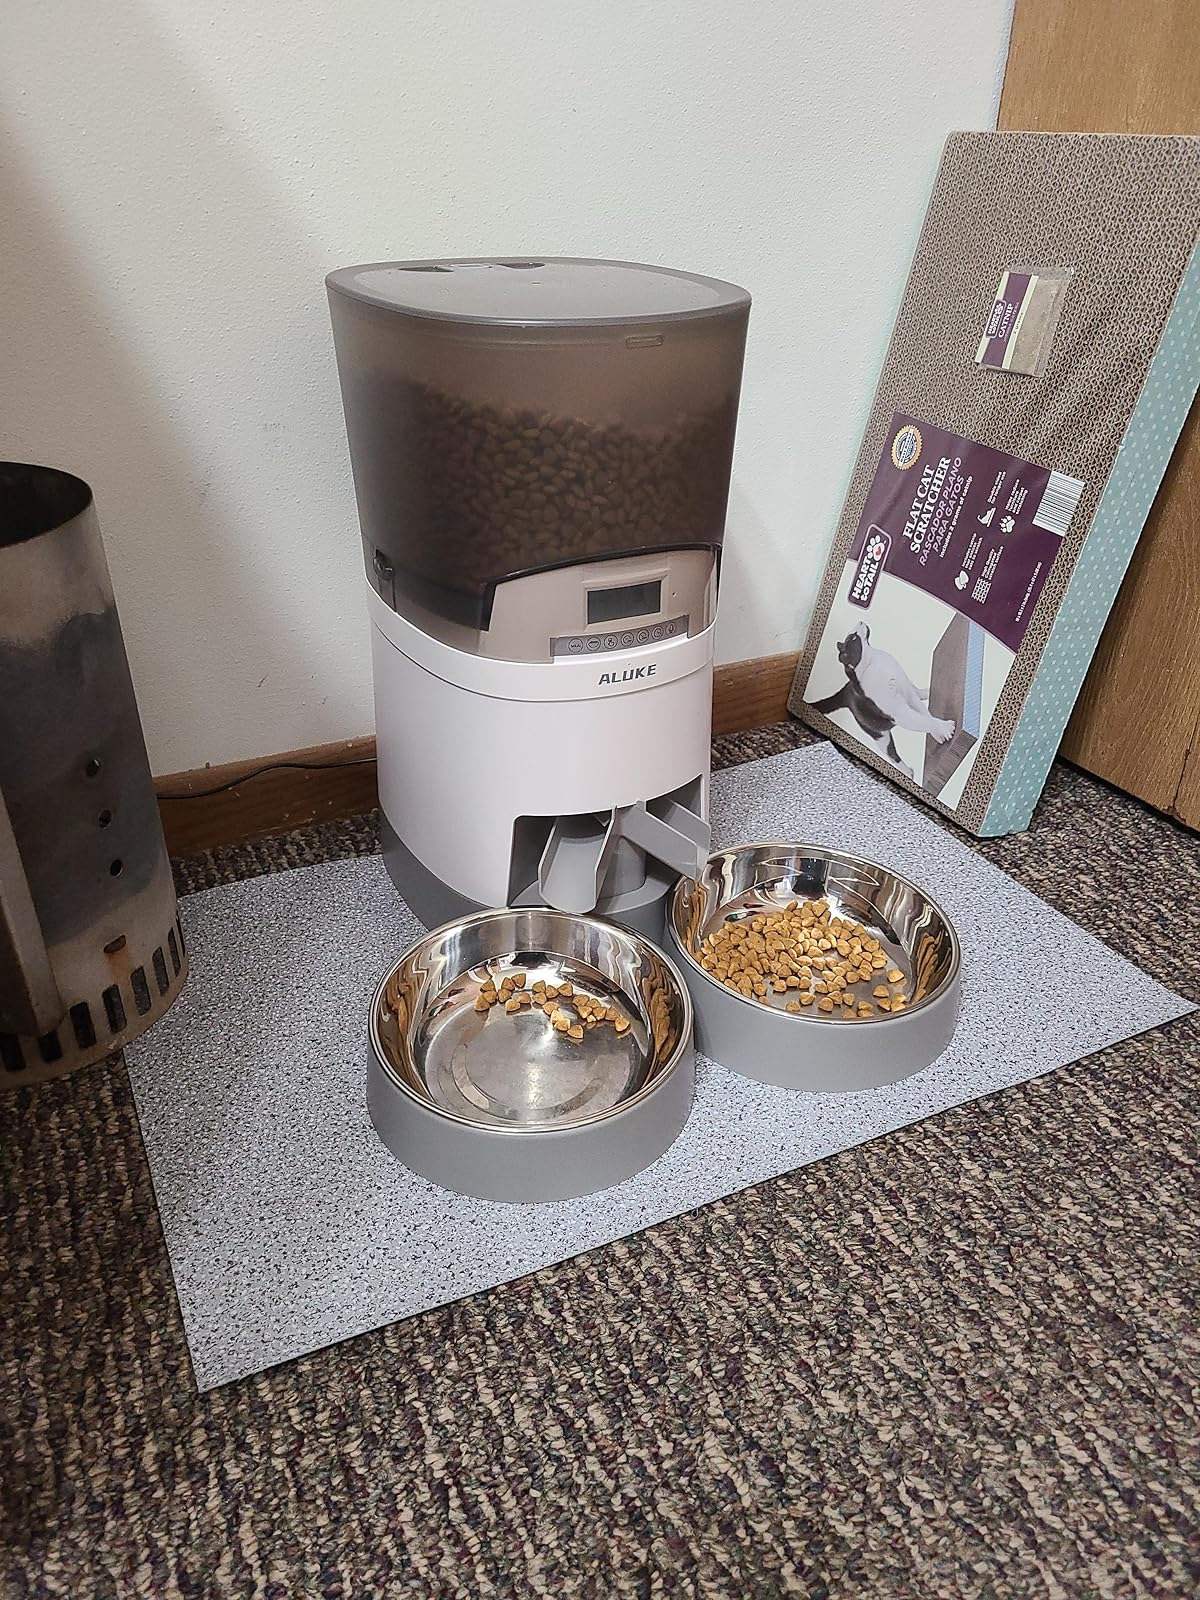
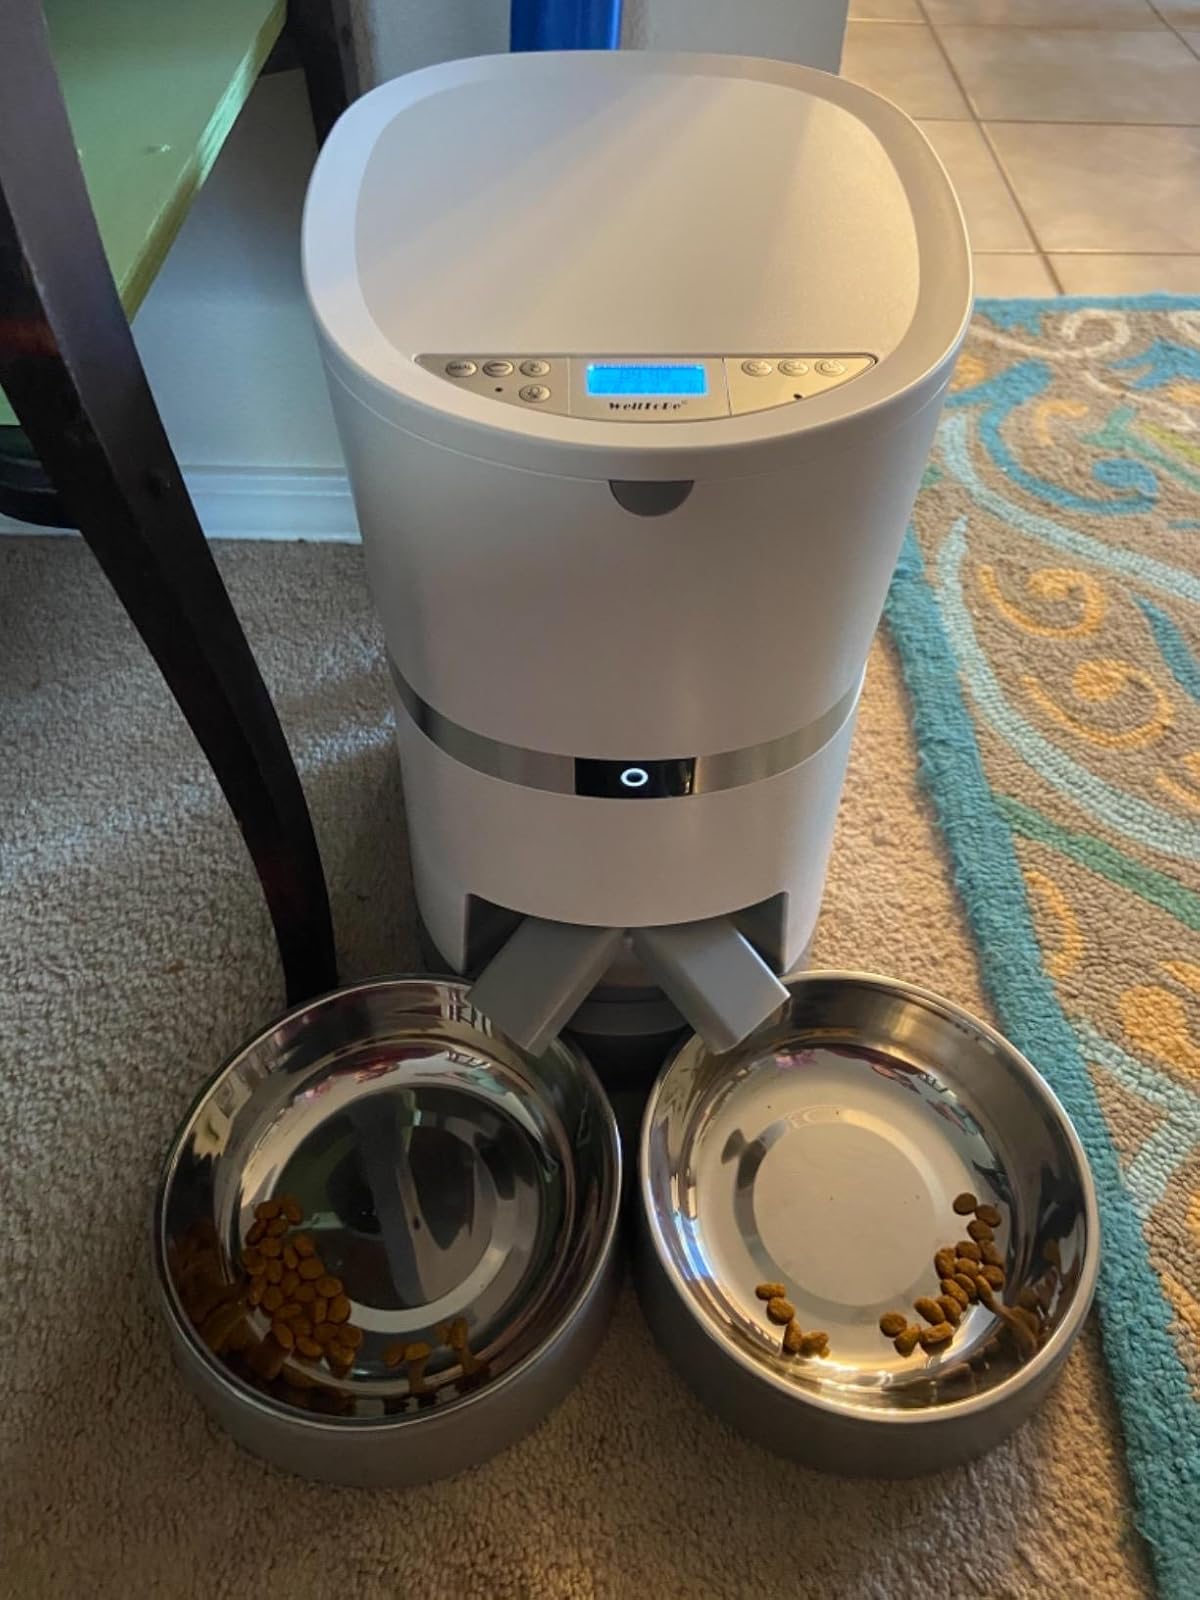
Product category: items_feeder
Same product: no